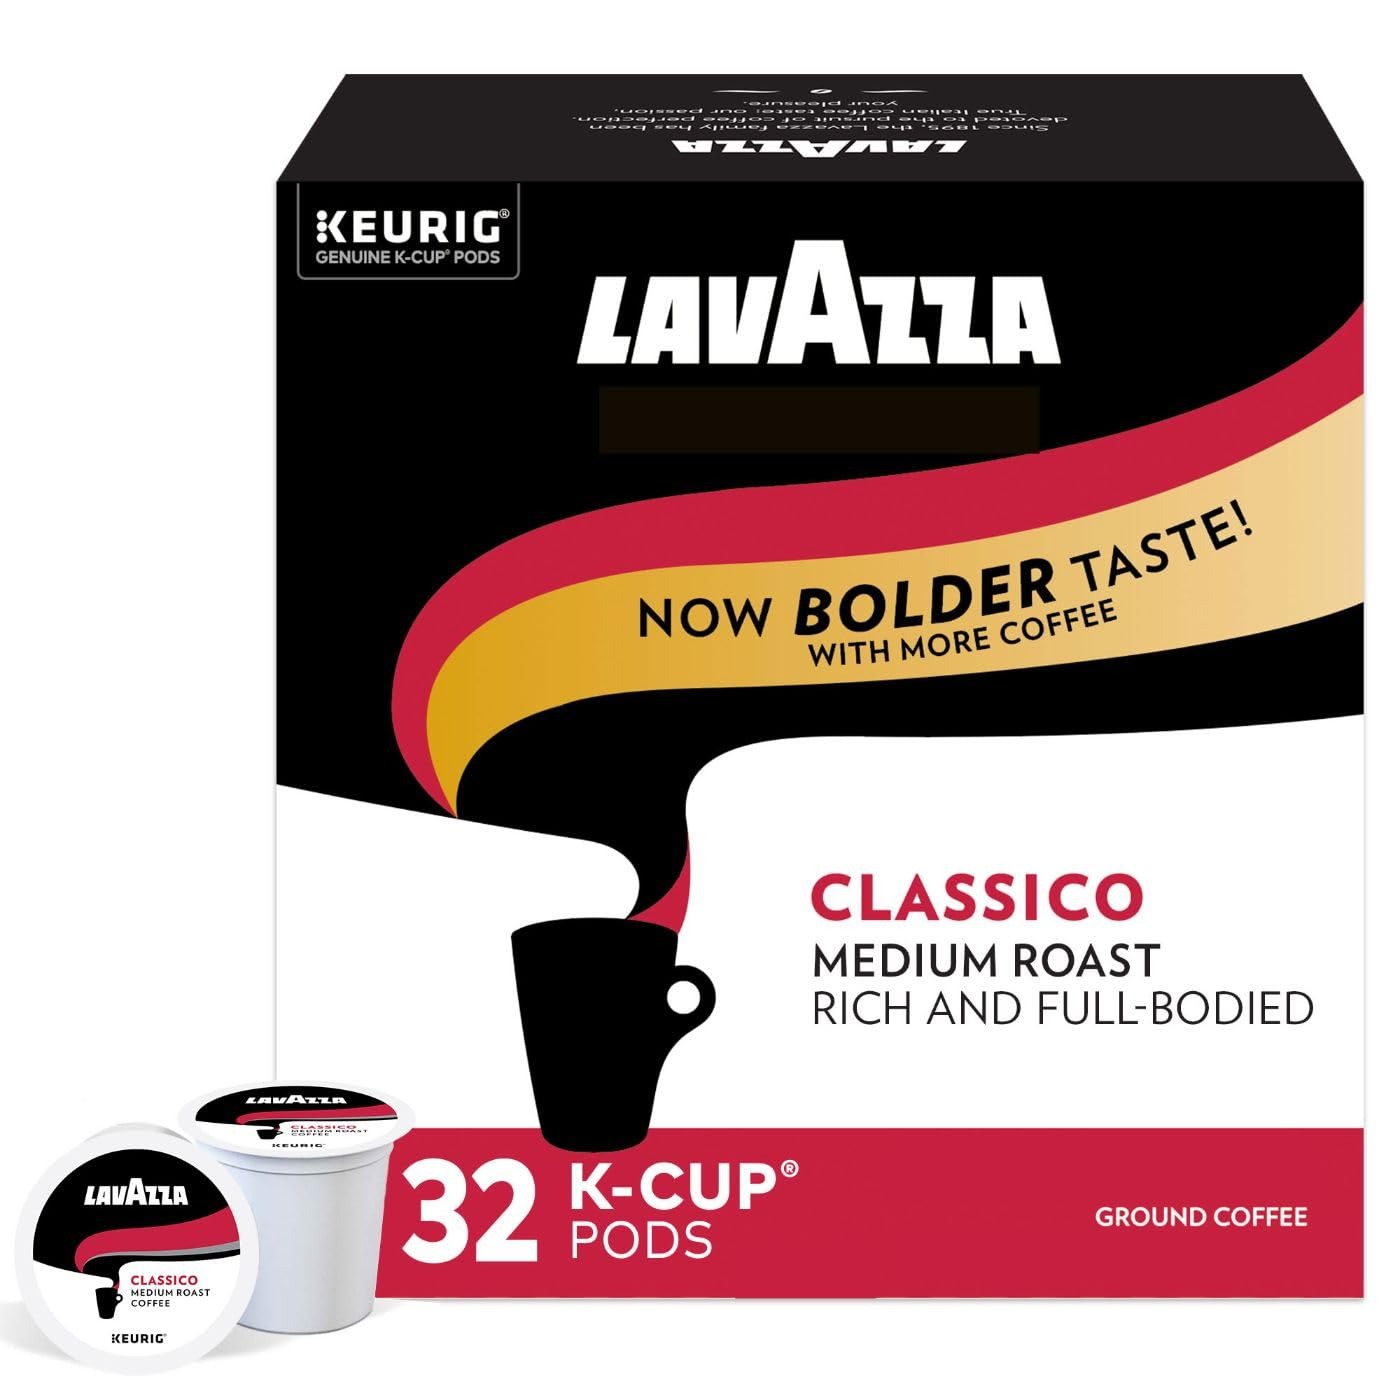
Item Name: Lavazza Classico Single-Serve Coffee K-Cup® Pods for Keurig® Brewer, Medium Roast, Caps Classico, 32 Count (Pack of 4) Full-bodied medium roast with rich flavor and notes of dried fruit, Value Pack
Bullet Point 1: Lavazza Classico Single-Serve Coffee K-Cups for Keurig Brewer - 32 Count
Bullet Point 2: Roasting: Medium
Bullet Point 3: Intensity: 5 out of 10
Bullet Point 4: Aromatic Notes: Dried Fruit
Bullet Point 5: Taste: Full- Bodied
Bullet Point 6: Compatible with Keurig K-cup Brewers
Bullet Point 7: Keurig, K-Cup, and the Keurig trade dress are trademarks of Keurig Green Mountain, Inc., usd with permission.
Value: 128.0
Unit: Count

Price: 52.57